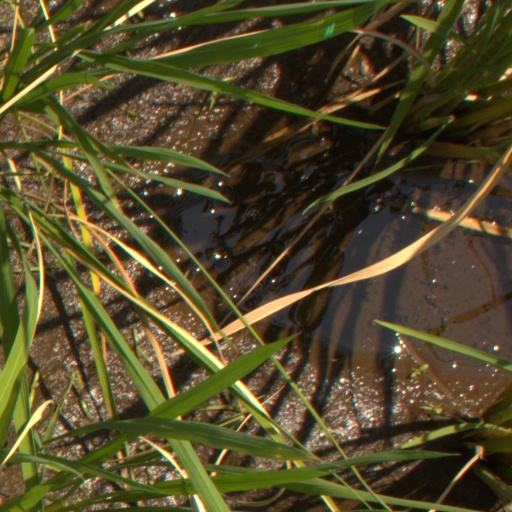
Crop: rice